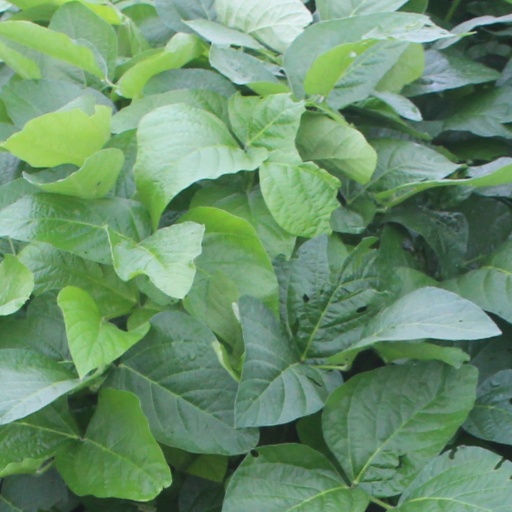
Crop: soybean